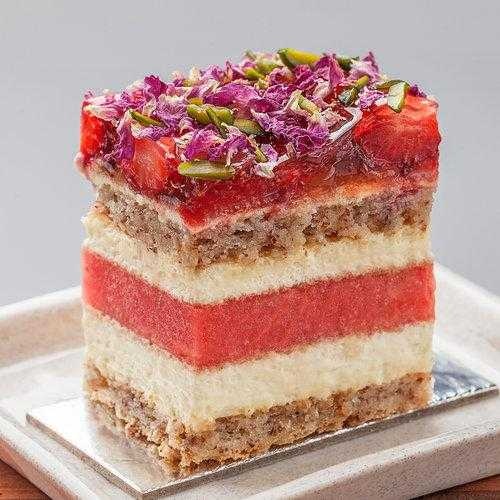
Label: Watermelon